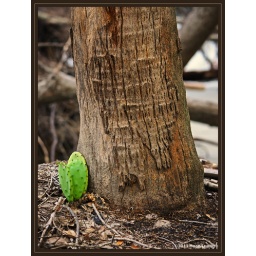
The only green thing: an young cactus beside the old dead palm tree trunk - HISP